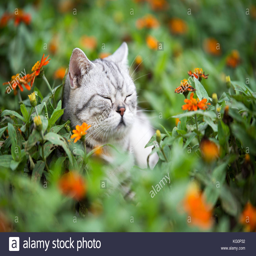
a cat is lying on the grass